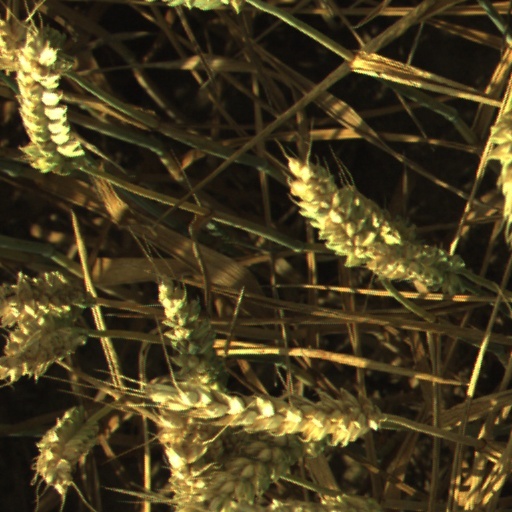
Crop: wheat